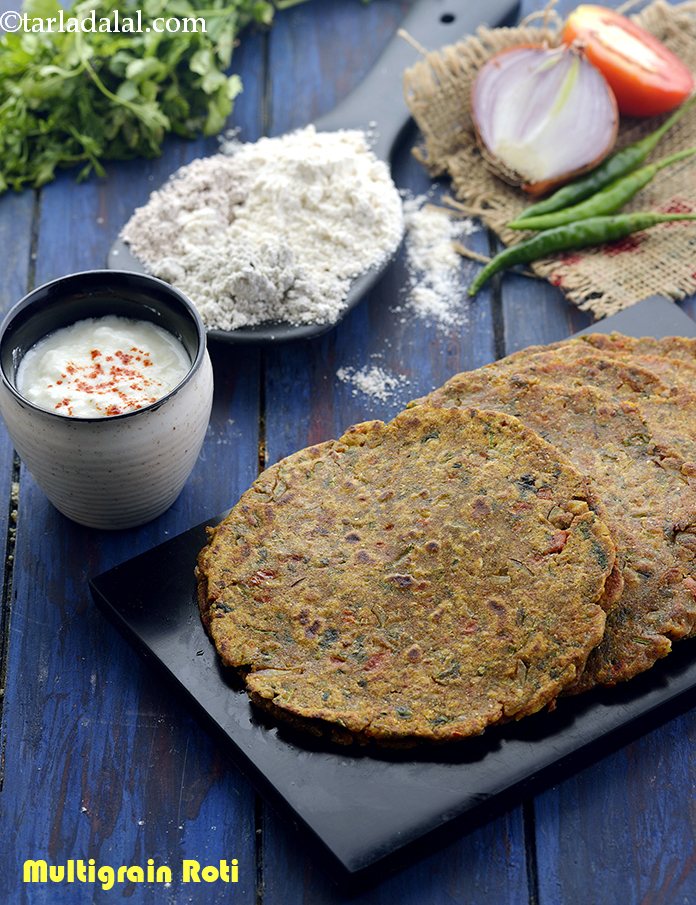
Dish: chapati